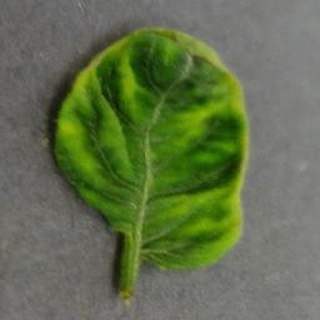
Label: tomato_yellow_leaf_curl_virus